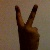
The image shows a hand gesture representing the number 2 in Indian Sign Language.